List of unmanned aerial vehicle applications

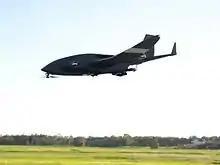
Krossblade SkyProwler transformer UAV for research into vertical take-off and landing technologies for aircraft

UAVs can be used to perform geophysical surveys, in particular geomagnetic surveys where measurements of the Earth's varying magnetic field strength are used to calculate the nature of the underlying magnetic rock structure. A knowledge of the underlying rock structure helps to predict the location of mineral deposits. Oil and natural gas extraction entail the monitoring of the integrity of oil and gas pipelines and related installations. For above-ground pipelines, this monitoring activity can be performed using digital cameras mounted on UAVs.